Bharatiya Vidya Bhavan's Mehta Vidyalaya

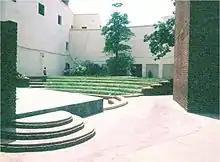
The open air auditorium

The campus is spread over 4.8 acres. Started with one building, the school now has four buildings in its campus. These are known as -